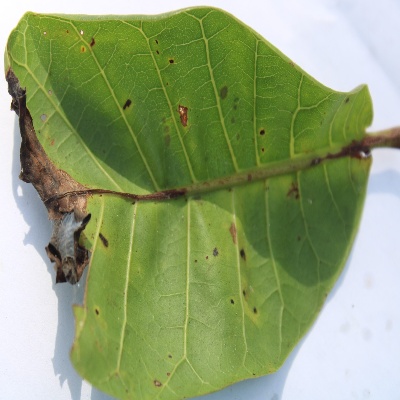
Crop: Cashew
Condition: anthracnose